Withrow, Minnesota

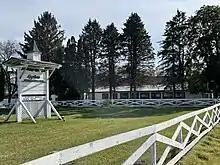
Keystone Events Center, a.k.a. Withrow Ballroom

The Kinyon general store had a dance hall on the second floor and held dances on Saturday nights. Dances were well attended, and the hitching rail to the south of the building was often full of horses. There was no indoor plumbing at the time, so the dance hall's lavatory, attached to the back of the building, was a two-story outhouse. The dance hall was condemned by the state as a fire hazard having only one exit in the late 1920s. Bernard and Anna Zahler, who lived on the old Withrow farm, offered to build a new ballroom. They bought the empty grain elevator, had it dismantled, and used the lumber to build a new ballroom. Zahler's Withrow Ballroom was built on the site of the old blacksmith shop in 1928, and is the oldest ballroom in the state of Minnesota. The first dance was held on the Fourth of July. The band was a local group of musicians who were paid five dollars each. Admission was 25 cents, soft drinks were five cents, and near beer (a beverage that arose during Prohibition) was available to patrons. Identified as an historic landmark in May Township, the ballroom and hardwood dance floor are widely regarded as one of the best rooms for live music in the Twin Cities. The couple sold the ballroom to their son, Ed Zahler Sr., in 1946, after managing the place for nearly twenty years. Ed Zahler Sr. received a liquor license for the Withrow Ballroom in 1950. It was basically a BYOB license, so customers would bring their own bottles, but the bar would sell the mixers. Ed and Gertrude Zahler continued the tradition of polka dances, but during the late 1950s, musical tastes started to change. Rock and roll became more popular than the traditional polka music of the area's German immigrant farmers, and Ed began to introduce rock and roll music, playing rock records during intermissions. Ed Zahler Jr. purchased the ballroom from his father in 1974, adding large picture windows, food, and a kitchen, and made the venue available for weddings and catered events.